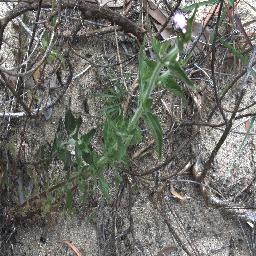
Label: siam_weed